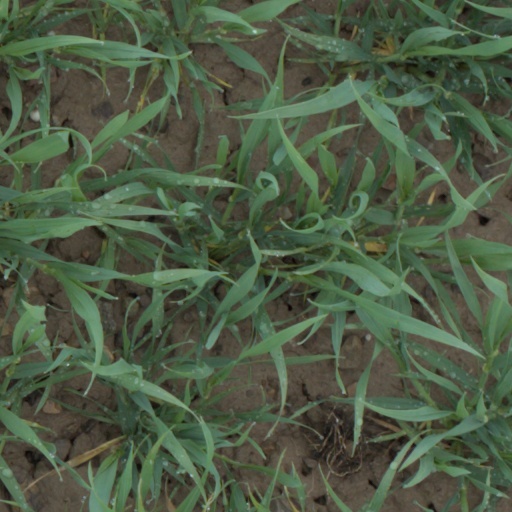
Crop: wheat